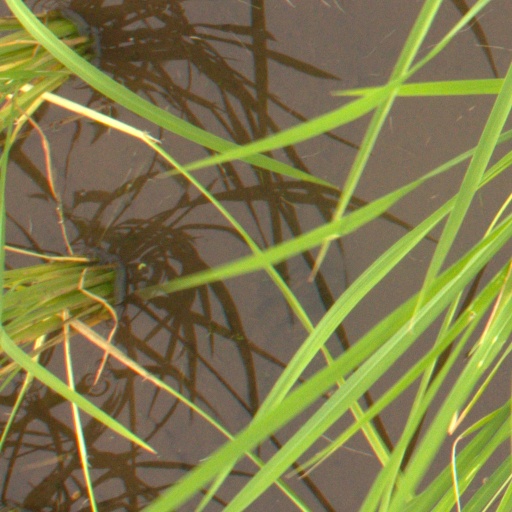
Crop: rice